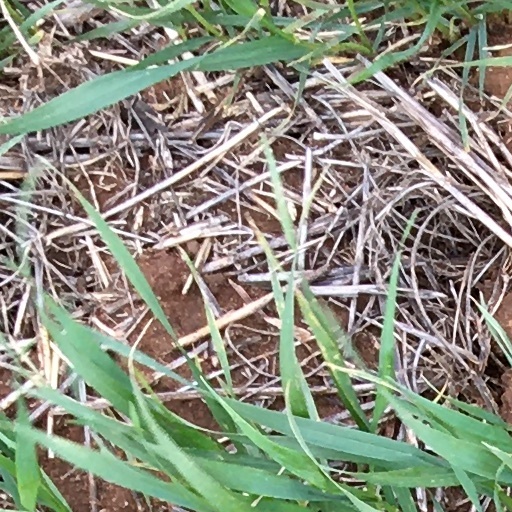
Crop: wheat